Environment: real
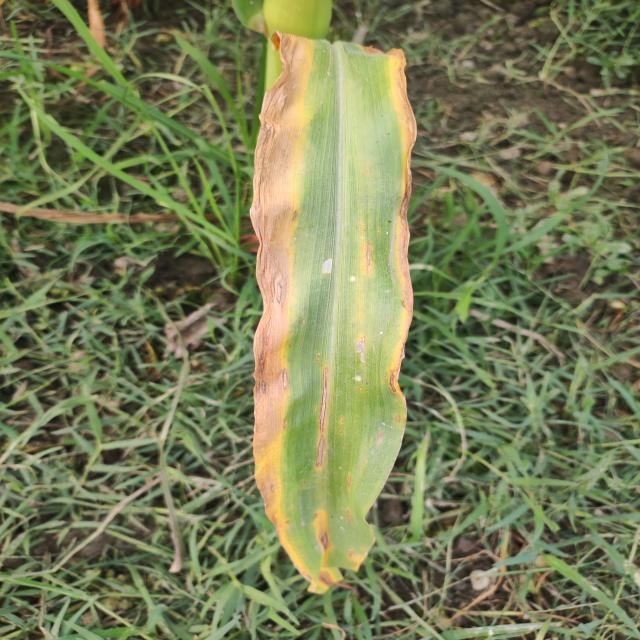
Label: potassium_deficiency